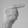
ASL letter: G